Parit

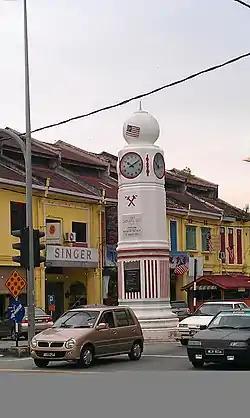
Parit town and clock tower

Parit (Jawi: ڤاريت) is a main town of Perak Tengah District, Perak, Malaysia.